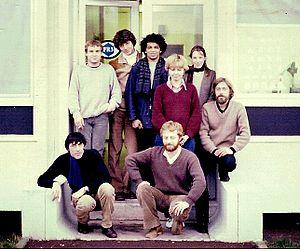
équipe atelier animation FR3 Lambersart photo personnelle
Pégase est une série télévisée d'animation française en 100 épisodes de 30 secondes dessinée par Roger Flament et écrite par Jacques Vincent. Réalisée au sein de l'atelier d'animation de FR3 Lambersart, elle a été diffusée pour la première fois sur France 3 en 1987-88.
Roger Flament, né à Tournai, a étudié aux beaux-arts de Tournai et de Mons. Il a collaboré chez Belvision dans l'équipe de Claude Lambert et Bob de Moor en tant que directeur artistique sur le long métrage Tintin et le Temple du soleil de 1969, ainsi que décorateur sur Tintin et le Lac aux requins de 1972, sur le dessin animé La Flûte à six schtroumpfs et sur quelques longs métrages de Lucky Luke. Il entre ensuite à France 3 Télévision pour créer et diriger l'atelier de dessin animé Lambersart qui réalisera différents courts métrages et génériques pour la chaîne.